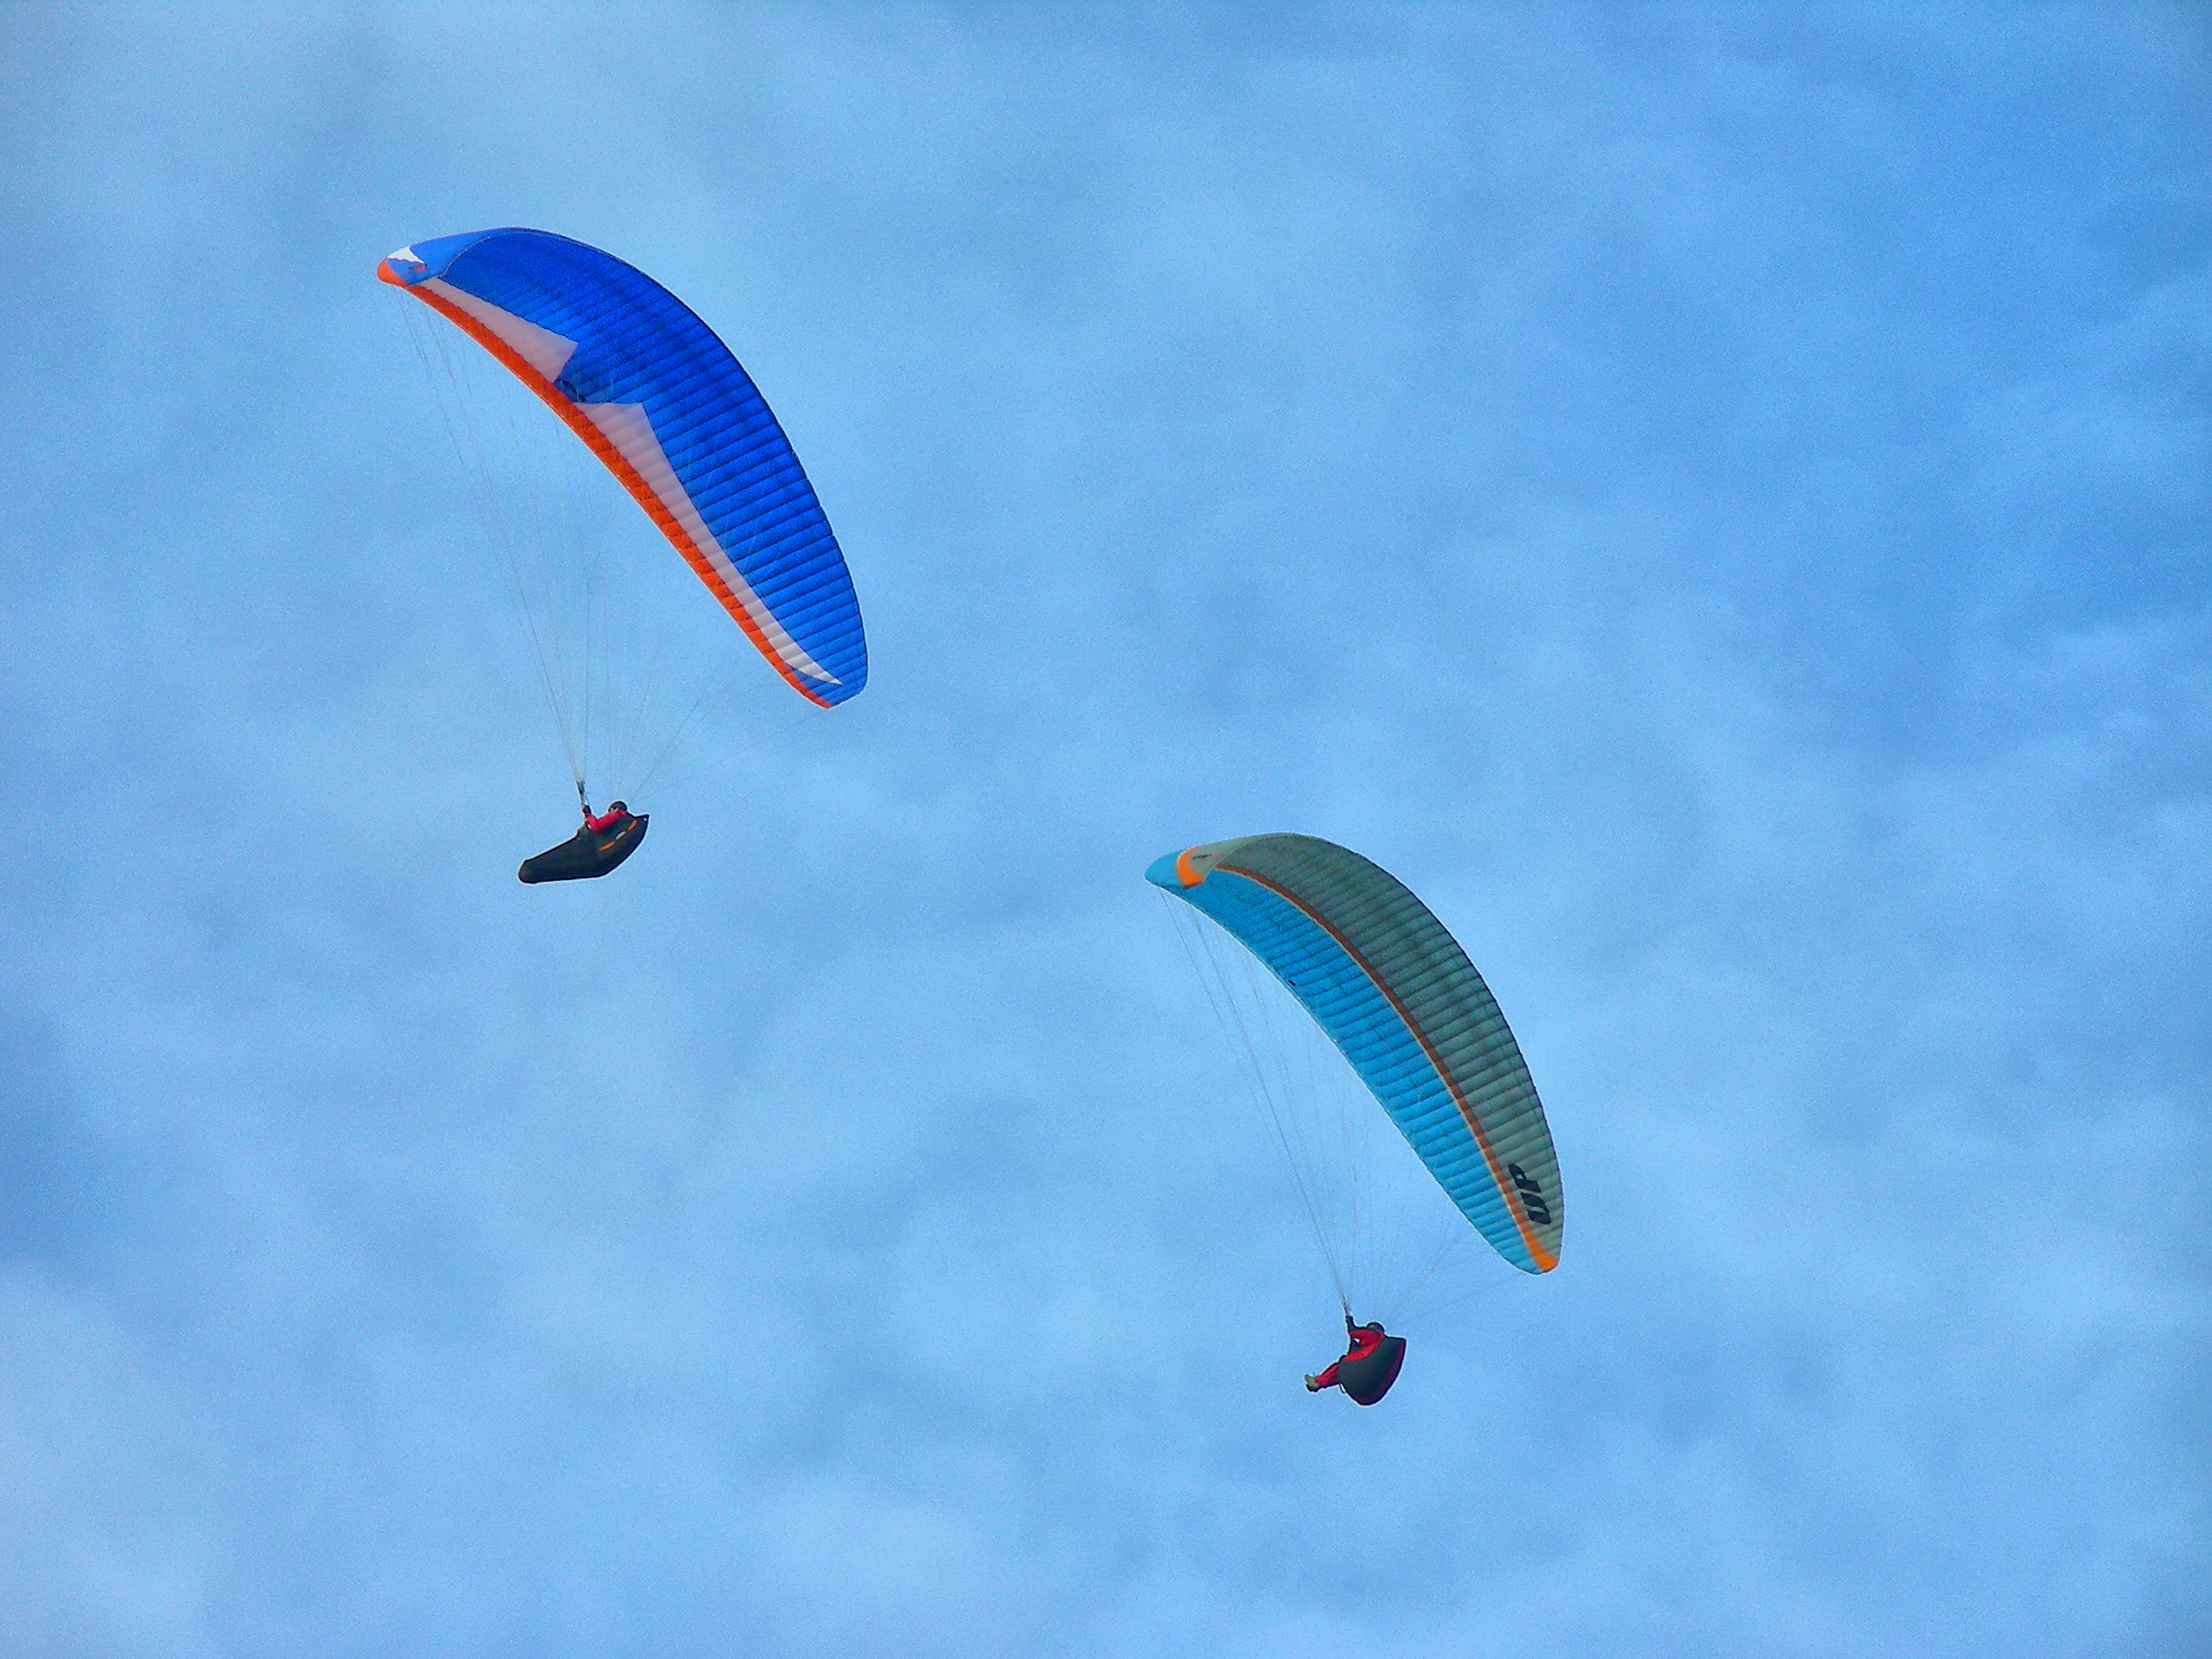
wing, blue, extreme sport, toy, parachute, paragliding, sports, gliding, air sports, atmosphere of earth, windsports, sport kite